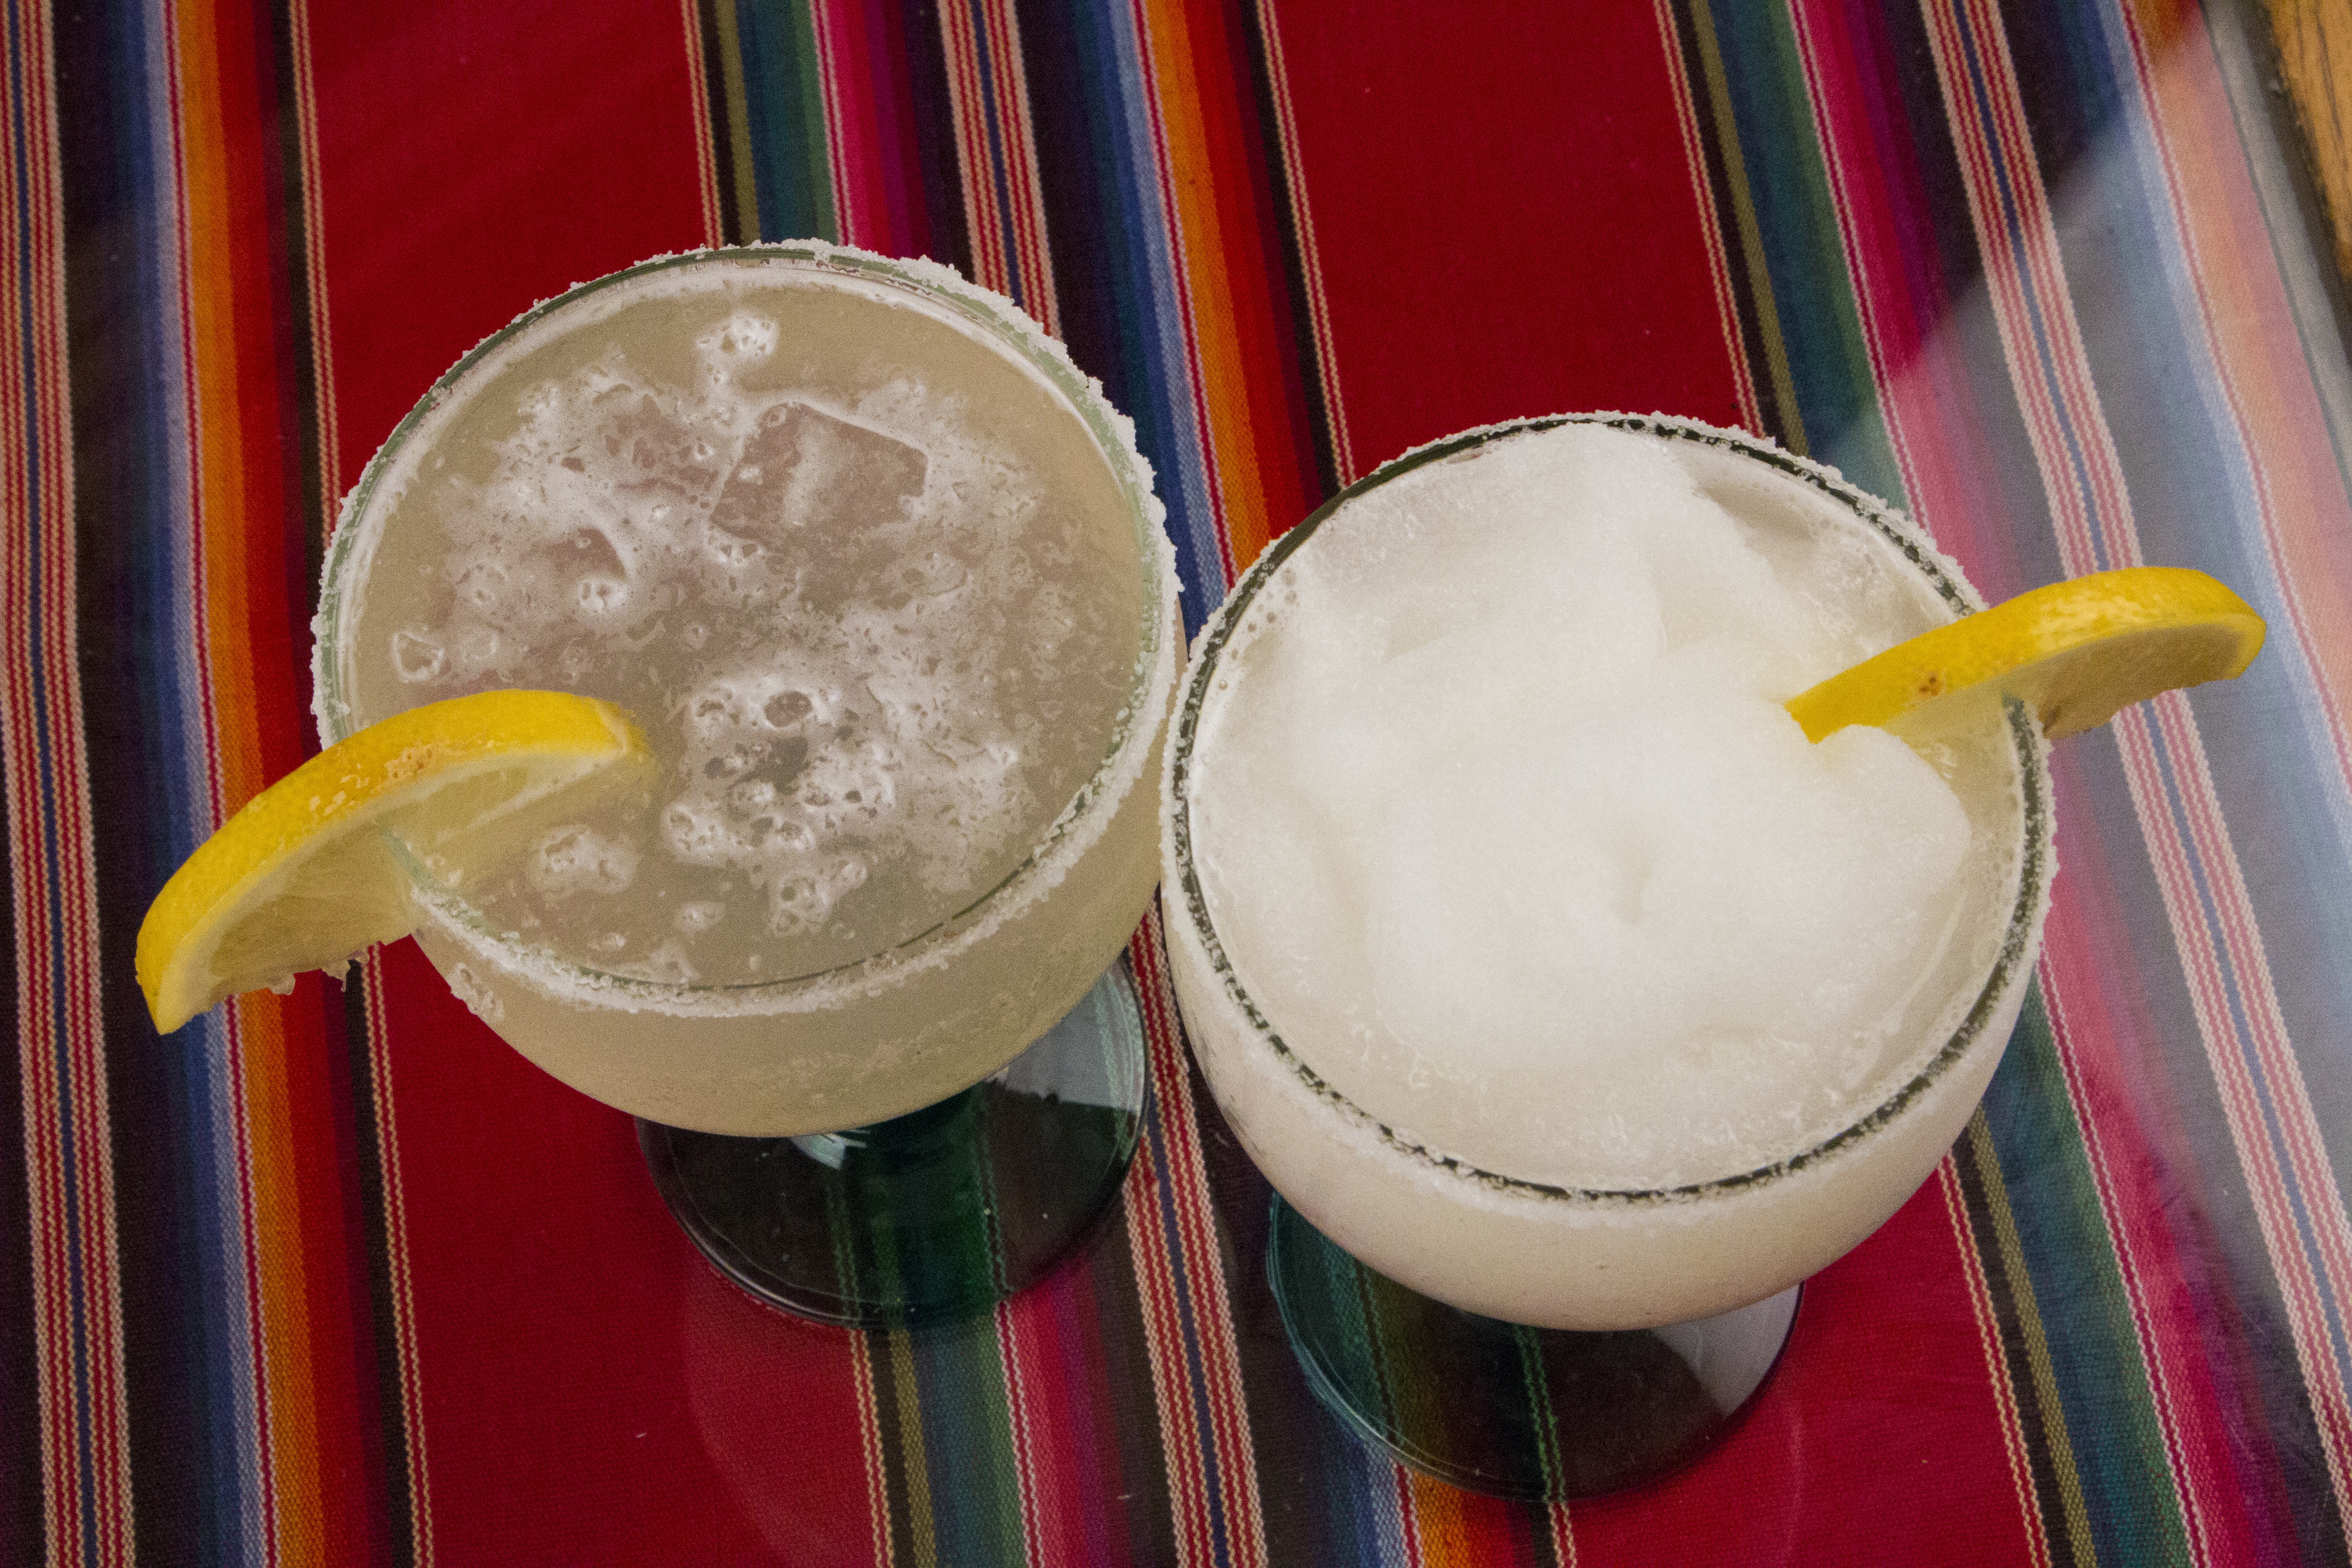
glass, food, beverage, drink, drum, alcohol, cocktail, liquor, tequila, mixed, margaritas, alcoholic beverage, man made object, skin head percussion instrument, hand drum